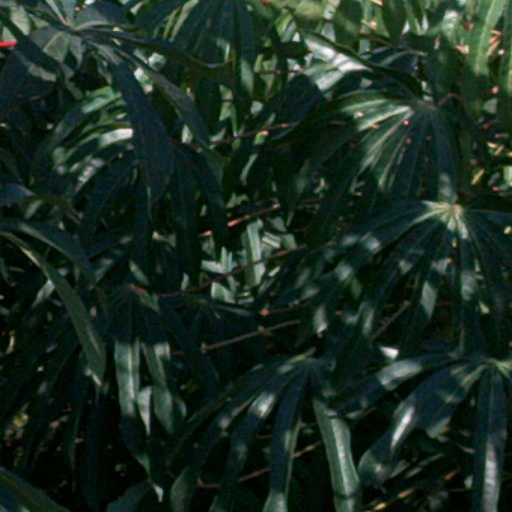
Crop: cassava